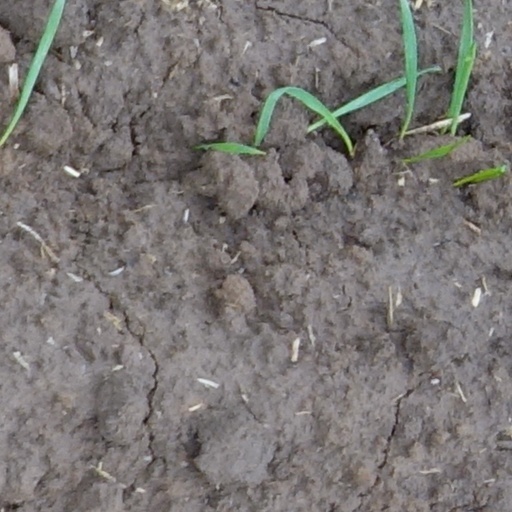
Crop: wheat